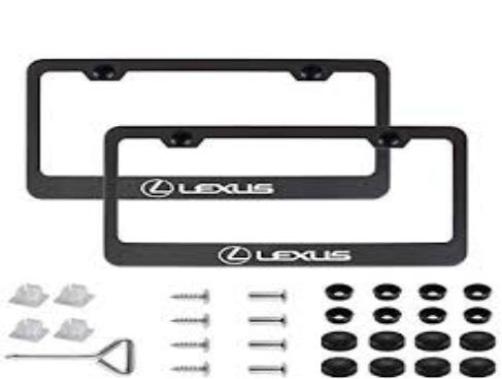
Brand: lexus-2
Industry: Transportation